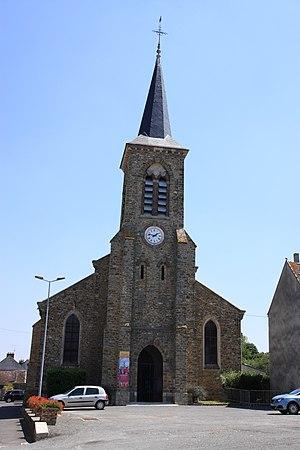
Église de Saint-Siméon (77)
Cet article recense les monuments historiques de l'est de la Seine-et-Marne, en France.
Saint-Siméon est une commune française située dans le département de Seine-et-Marne en région Île-de-France.